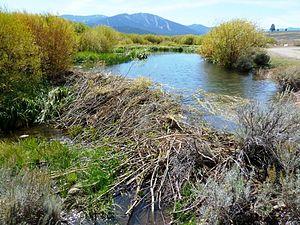
Un barrage de castors est un barrage naturel, construit en travers d'un petit cours d'eau par des castors. Il lui permet de conserver de l'eau en été et de protéger son gîte contre les prédateurs, et aussi de garantir un accès facile aux provisions de branches stockées sous l'eau comme réserve hivernale de nourriture.